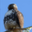
Label: bird